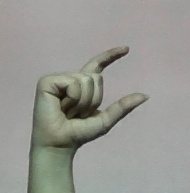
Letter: dal